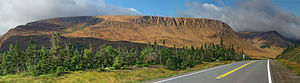
Gros Morne National Park / Galleri
Gros Morne National Park ligger på Newfoundlands vestkyst og er et verdensarvssted. Parken har et areal på 1.805 km² og har fået sit navn fra Newfoundlands næsthøjeste bjergtop, den 806 meter høje bjergtop Gros Morne, som er fransk og omtrent betyder "det store ensomt beliggende bjerg". Gros Morne tilhører Long Range Mountains, en udløber af bjergkæden Appalacherne, som strækker sig langs øens vestlige kyst. Den er resterne af en bjergkæde som dannedes for 1,2 milliarder år siden.